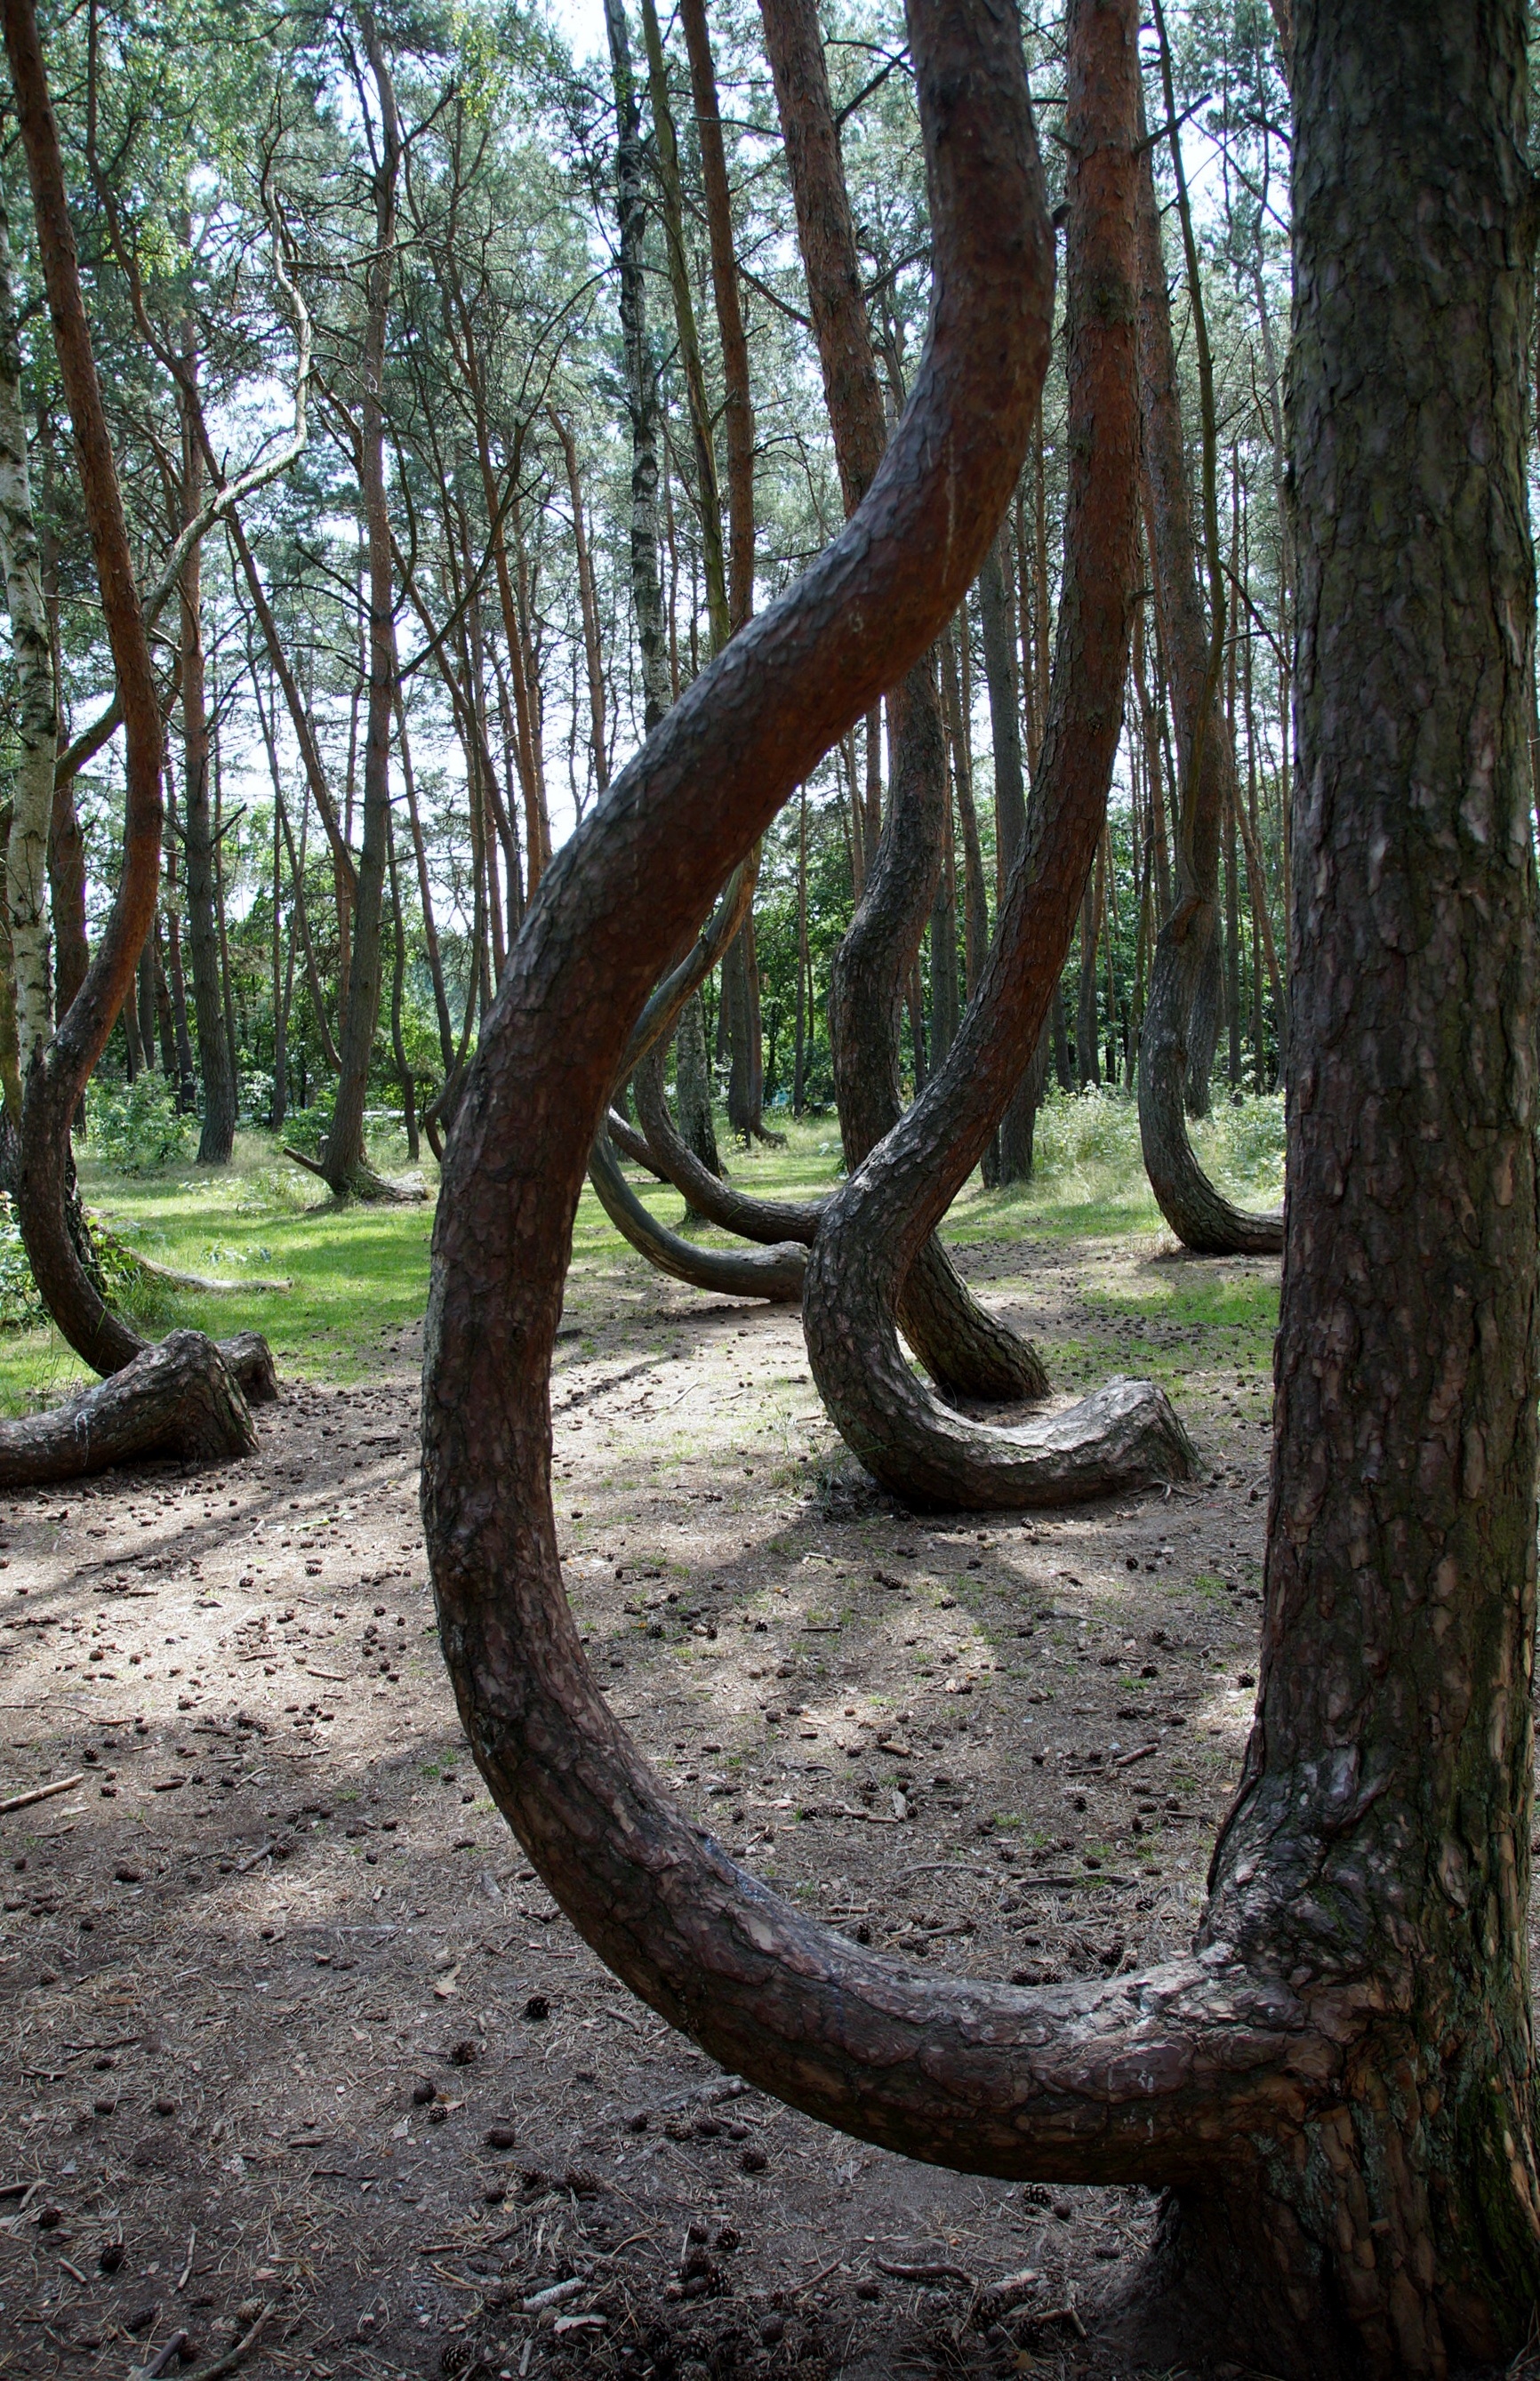
tree, nature, forest, branch, plant, wood, trail, leaf, trunk, pine, green, park, trees, poland, woodland, habitat, crooked forest, krzywy las, natural environment, woody plant